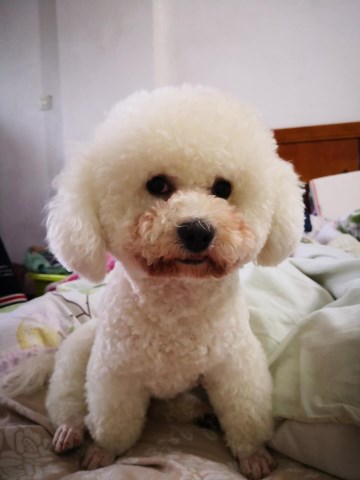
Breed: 3083-n000117-Bichon_Frise